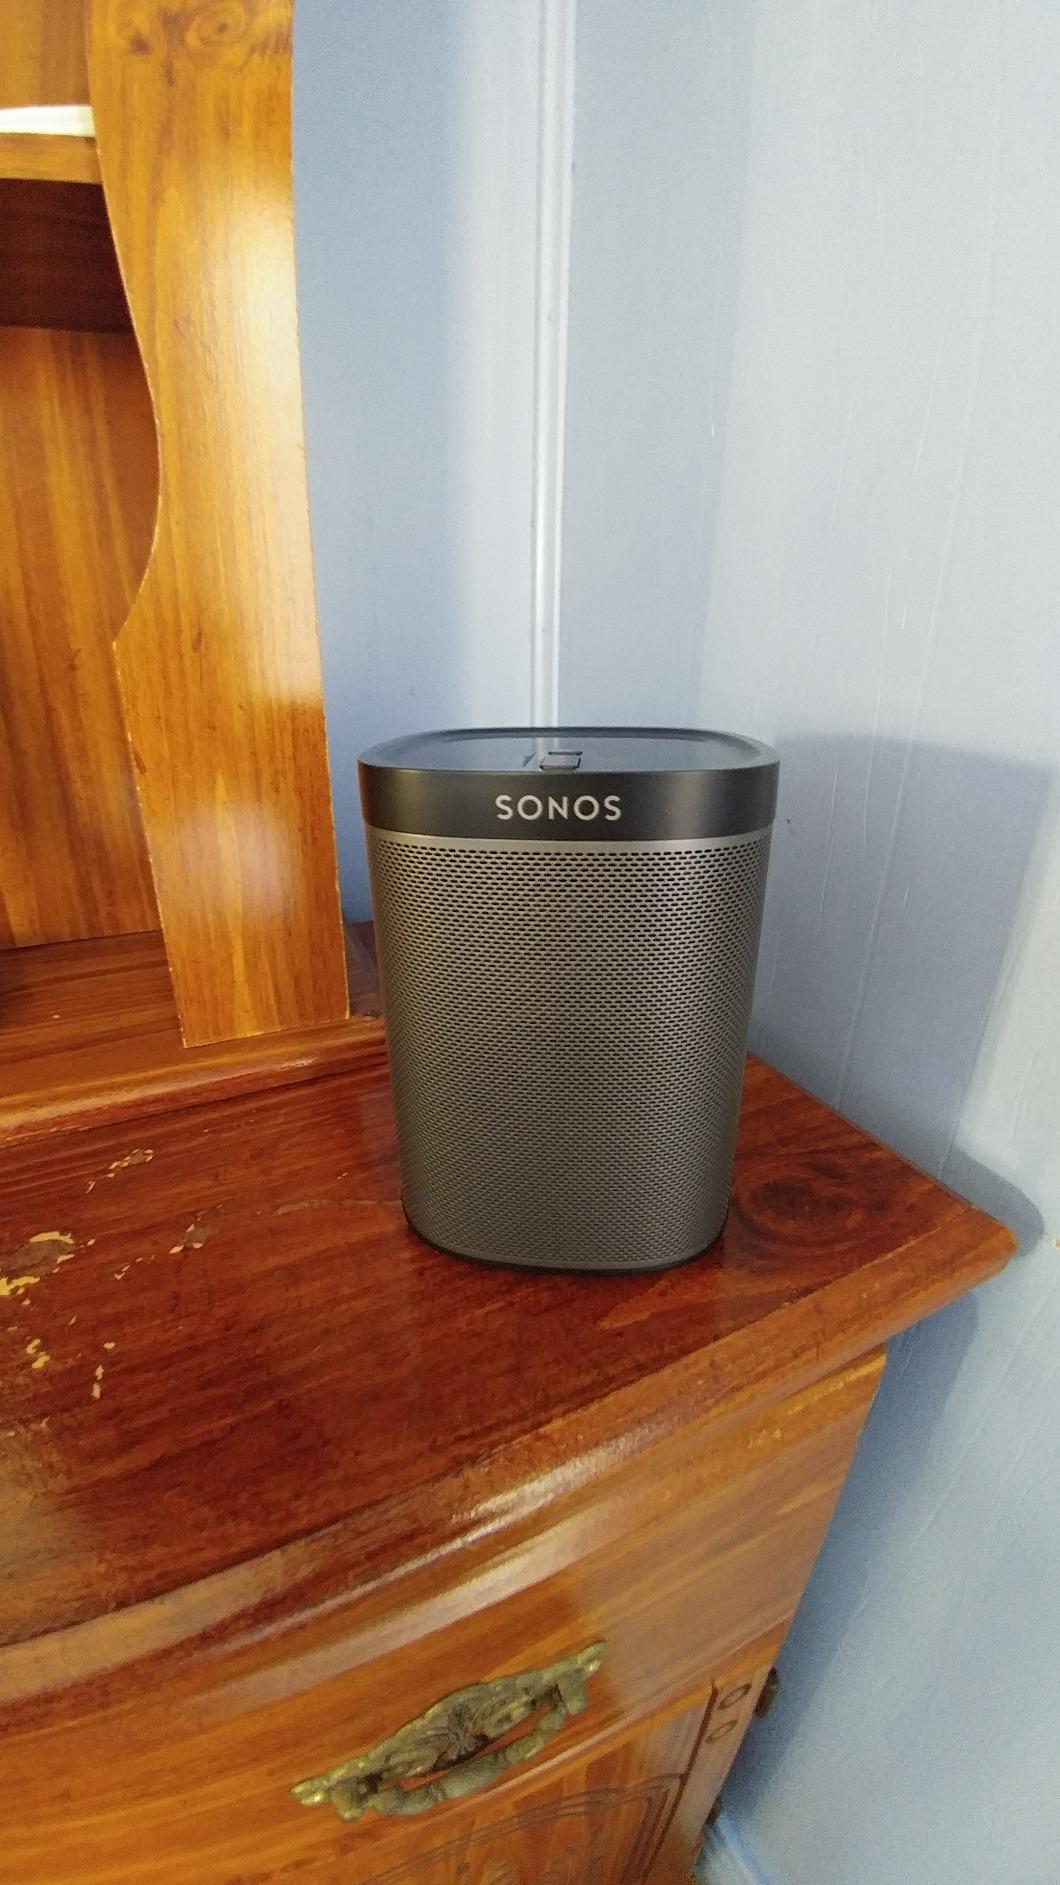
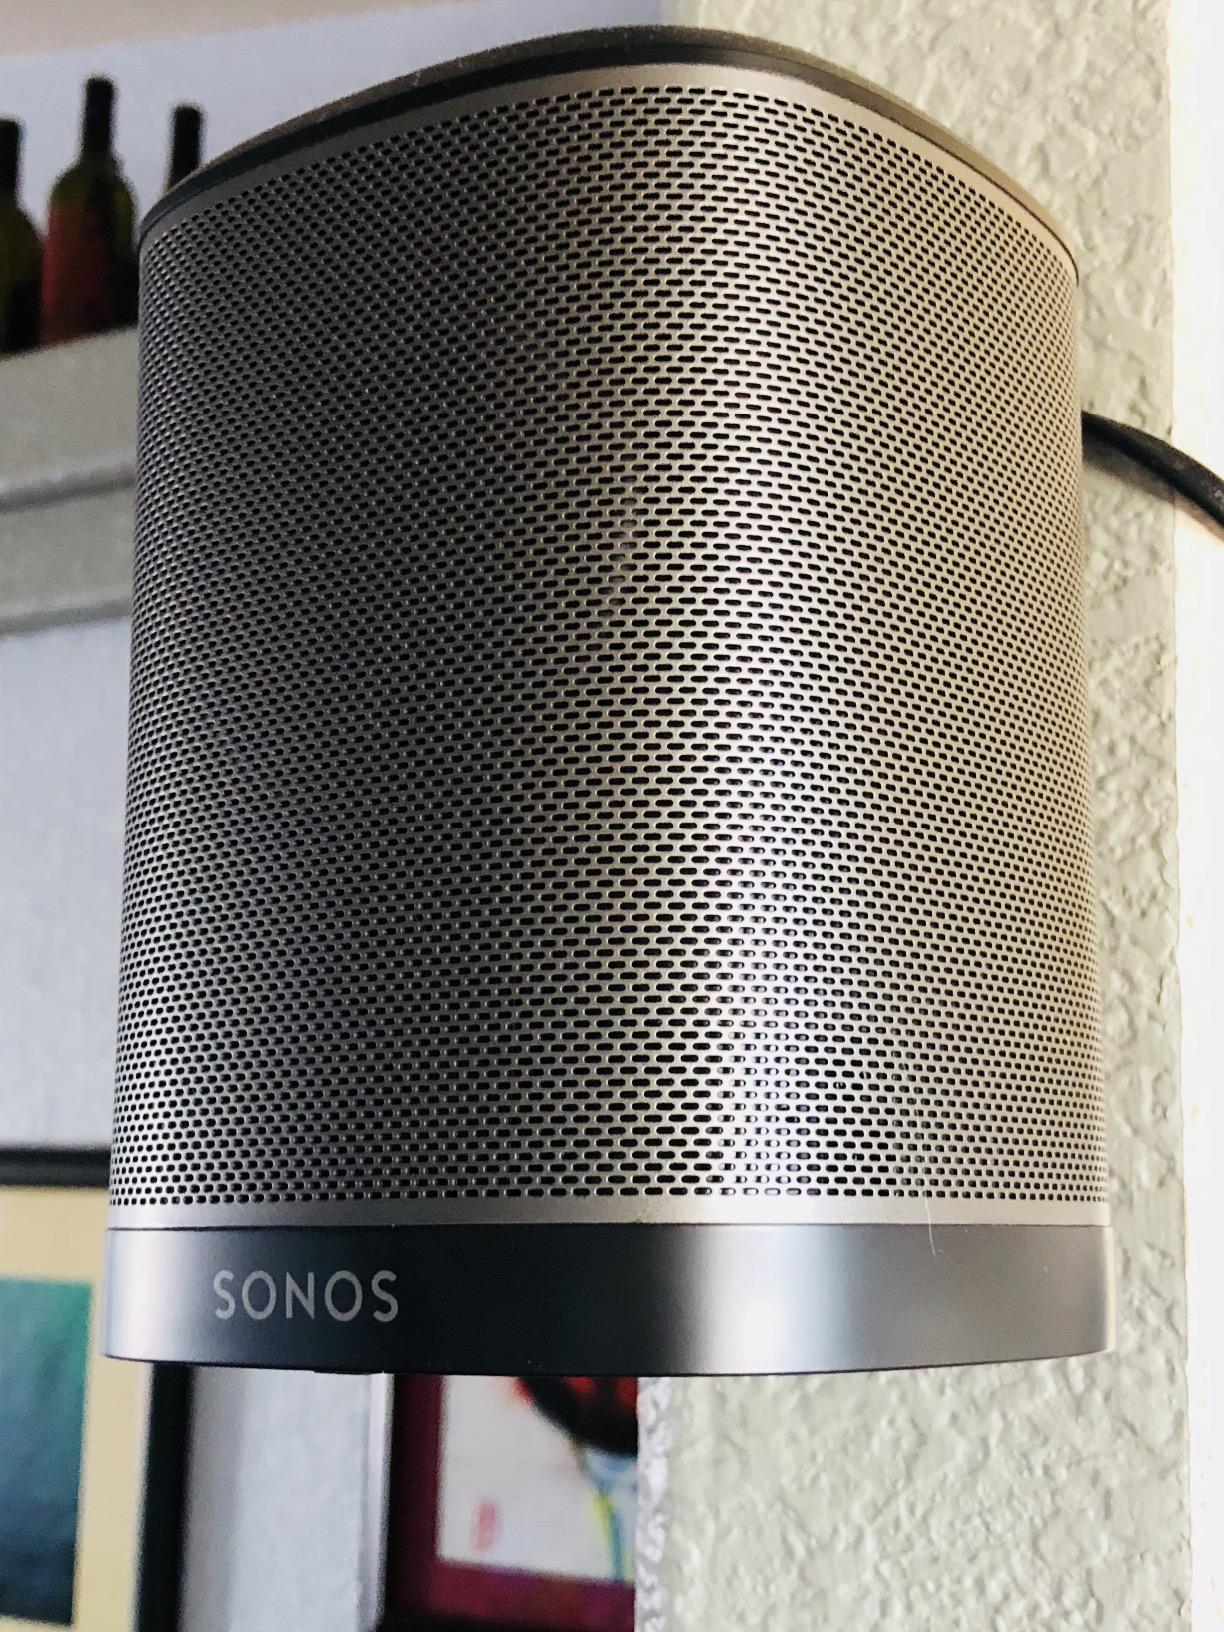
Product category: speaker
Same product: yes